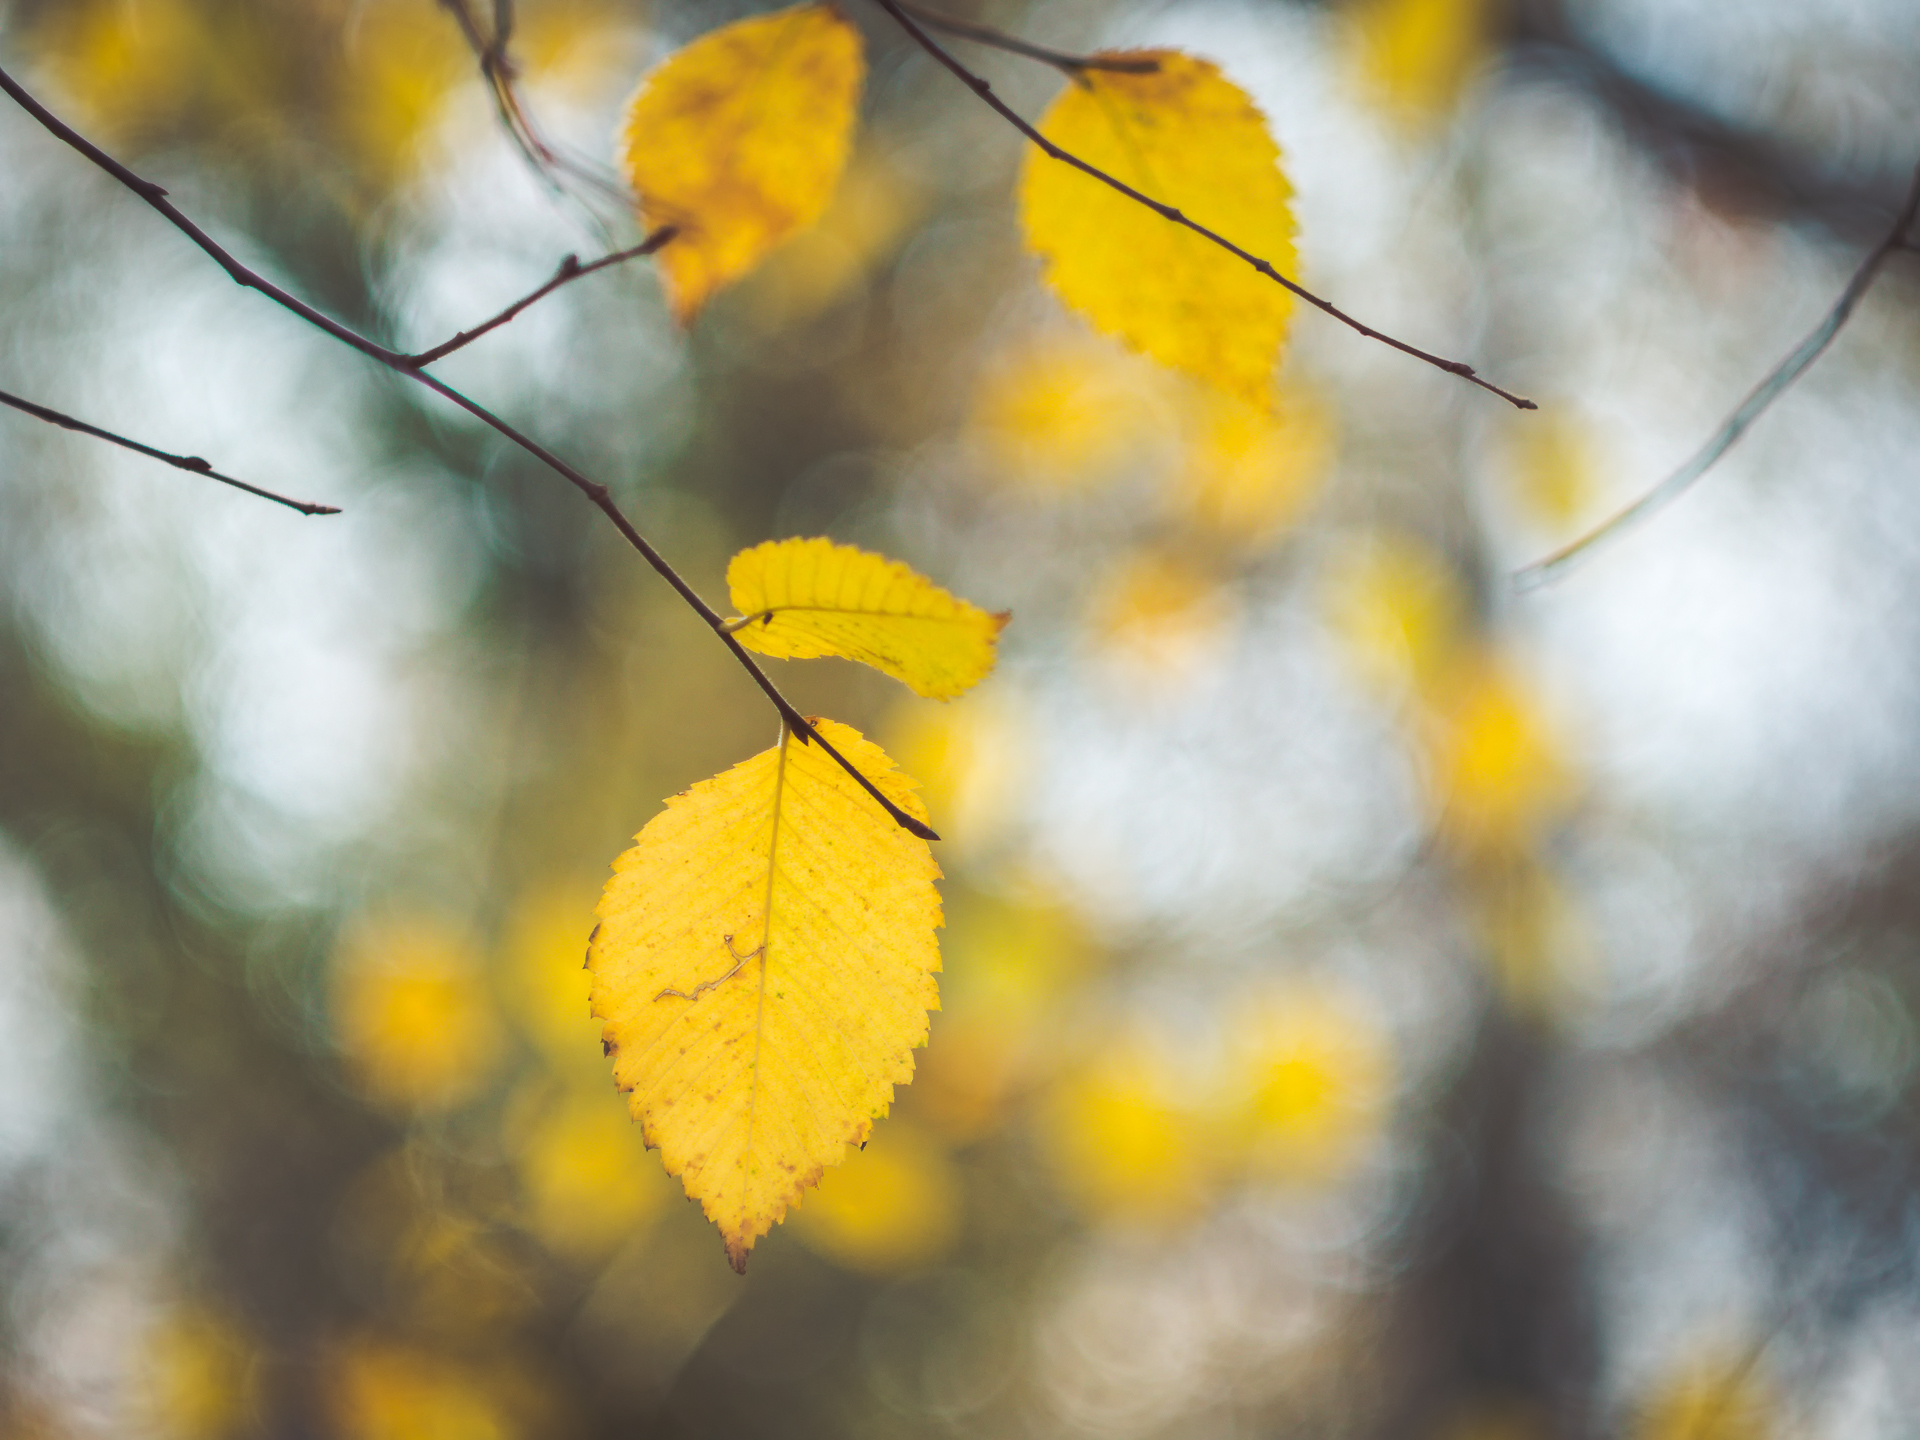
tree, nature, branch, bokeh, plant, sunlight, leaf, fall, flower, autumn, park, yellow, flora, season, leaves, herbst, herbstfarben, bltter, dof, gelb, vintagelens, autumncolours, helios, gx8, panasoniclumixgx8, apeach, anjapietsch, mftm43lumixpanasonic, microfourthird, helios442, macro photography, plant stem, woody plant